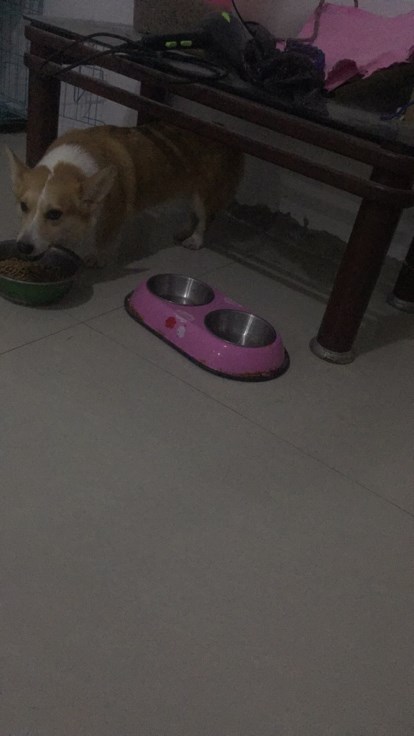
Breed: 2909-n000116-Cardigan